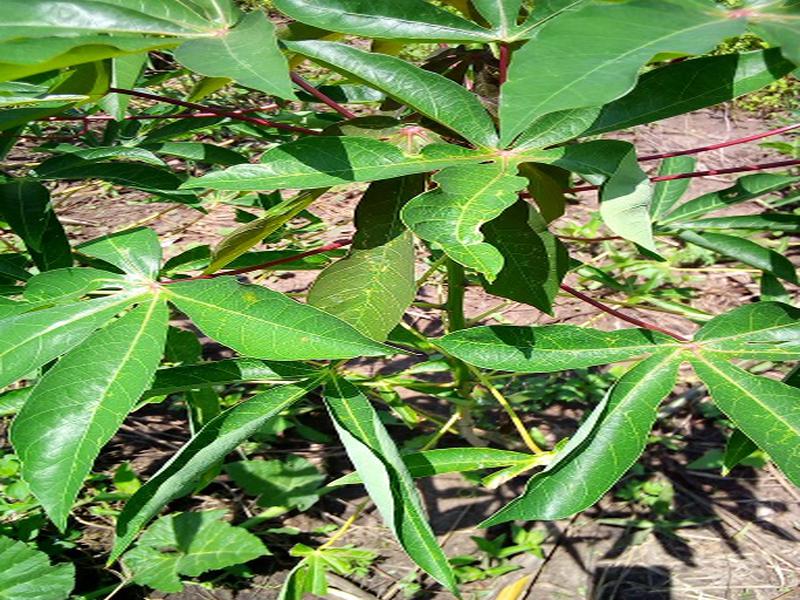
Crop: cassava
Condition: healthy